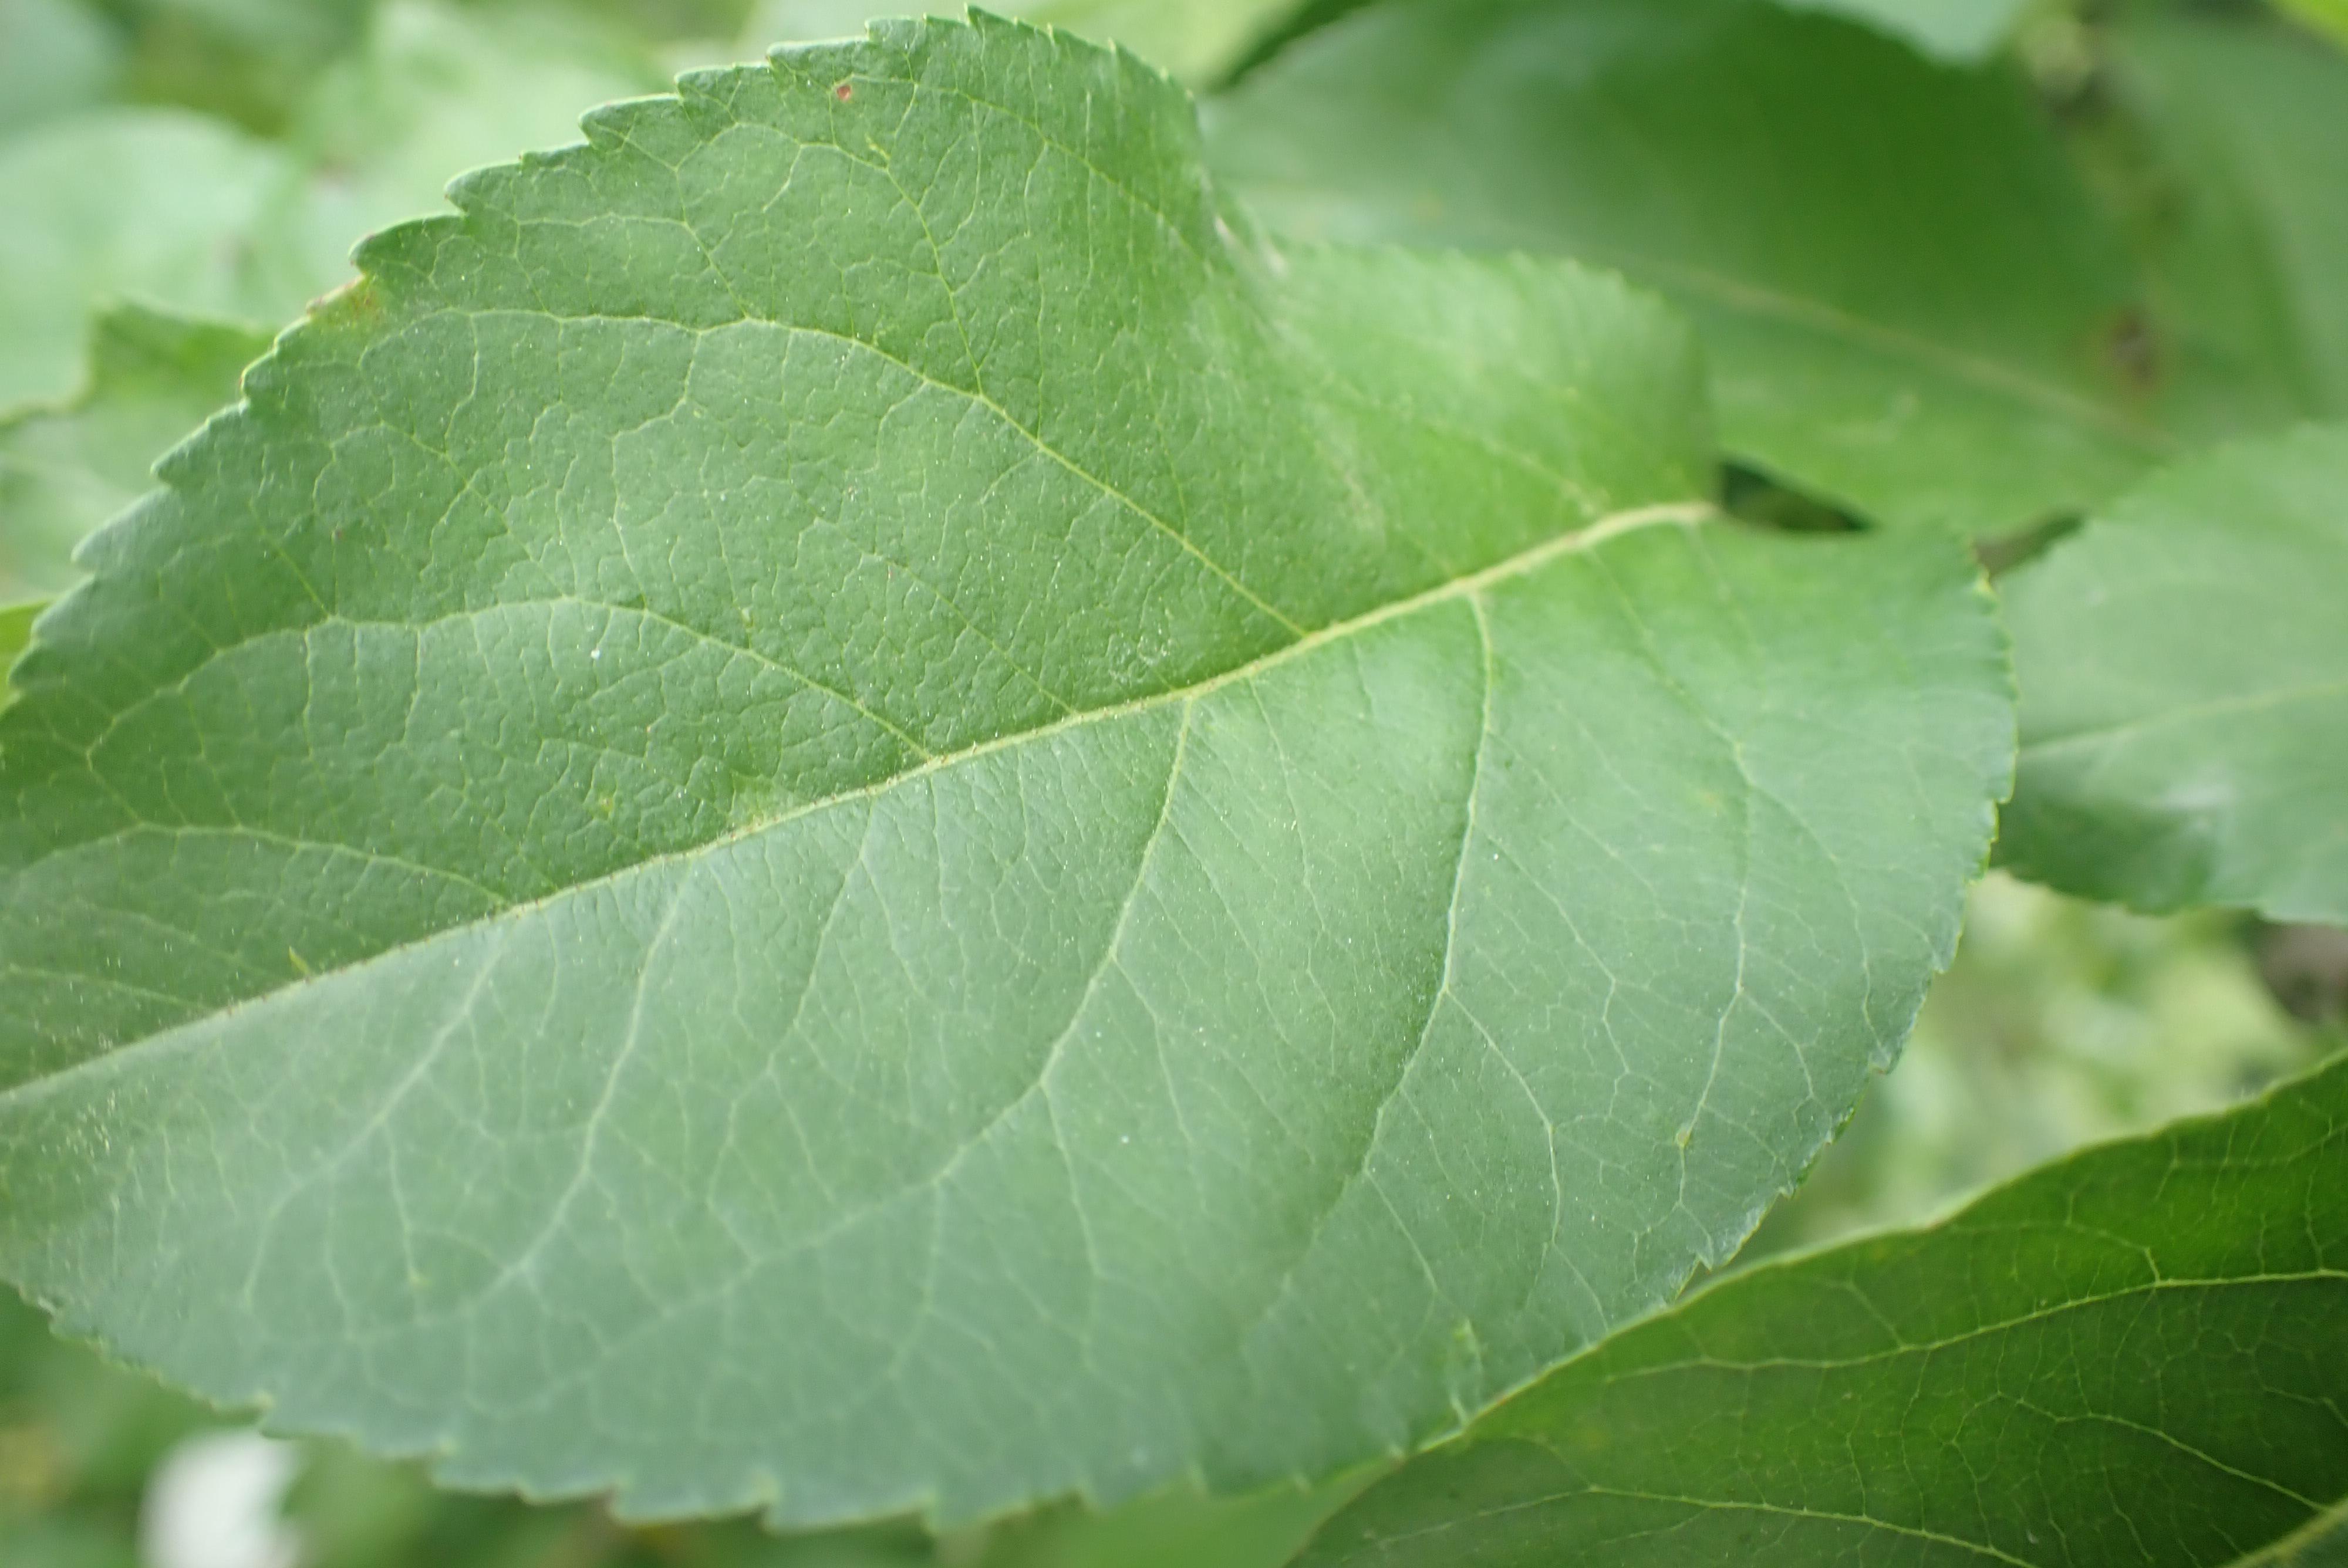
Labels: healthy